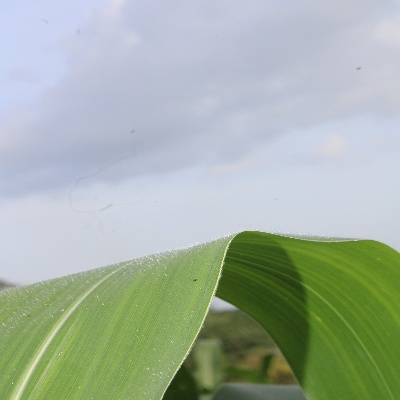
Crop: Maize
Condition: healthy